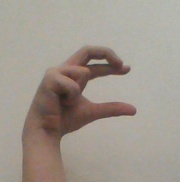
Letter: thal